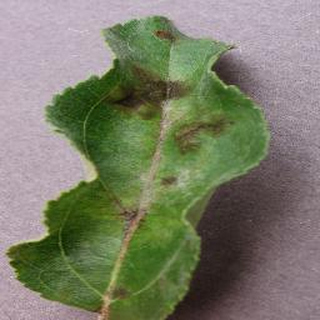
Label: apple_apple_scab